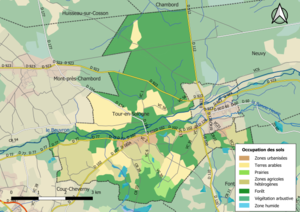
Carte des infrastructures et de l’occupation des sols en 2018 de la commune de fr:Tour-en-Sologne (France).
Tour-en-Sologne est une commune française située dans le département de Loir-et-Cher, en région Centre-Val de Loire.